Queen's University at Kingston

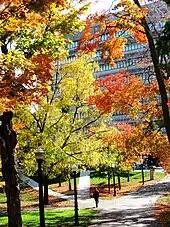
Botterell Hall houses the Centre for Neuroscience Studies, a university research centre

The Royal Charter of 1841 was amended to include the University Council in 1874. The council is a composite of the Board of Trustees, senators, and an equal number of elected graduates. It serves as both an advisory and an ambassadorial body to the university as a whole and is responsible for the election of the Chancellor. Although it is not directly involved in operations, the Council may bring to the Senate or Board of Trustees any matter it believes affects Queen's well-being. The Council meets once per year, typically in May.